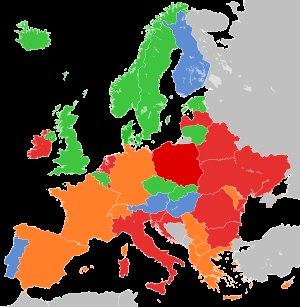
Le statut des langues des signes en Europe diffère selon les pays. En Europe, on compte actuellement quatre pays reconnaissant une langue des signes dans leur Constitution.
La reconnaissance juridique des langues des signes est l'une des préoccupations majeures de la communauté internationale des sourds.